The World Well Lost

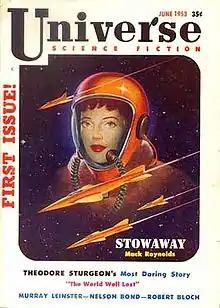
June 1953's issue of "Universe".

"The World Well Lost" is a science fiction short story by American writer Theodore Sturgeon, first published in the June 1953 issue of "Universe". It has been reprinted several times, for instance in Sturgeon's collections "E Pluribus Unicorn", "Starshine", and "A Saucer of Loneliness". The story takes its title from the subtitle of John Dryden's verse drama" All for Love".